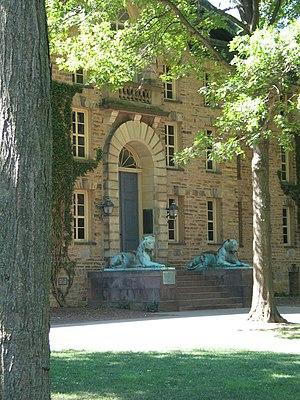
Le Nassau Hall est le plus ancien bâtiment de l'Université de Princeton, dans le New Jersey, aux États-Unis.